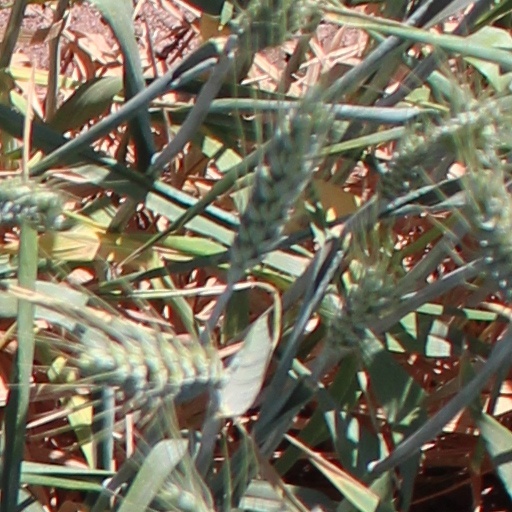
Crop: wheat